Rugby league

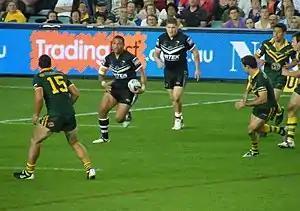
Australia vs New Zealand at the 2008 Rugby League World Cup

Substitutes (generally referred to as "the bench") are allowed in the sport, and are typically used when a player gets tired or injured, although they can also be used tactically. Each team is currently allowed four substitutes, and in Australia and New Zealand, these players occupy shirt numbers 14 to 22. There are no limitations on which players must occupy these interchangeable slots. Generally, twelve interchanges are allowed in any game from each team, although in the National Rugby League, this was reduced to ten prior to the 2008 season and further reduced to eight prior to the 2016 season. If a team has to interchange a player due to the blood bin rule or due to injury, and this was the result of misconduct from the opposing team, the compromised team does not have to use one of its allocated interchanges to take the player in question off the field.